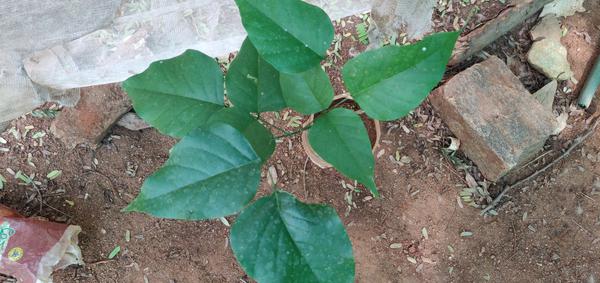
Plant: Honge